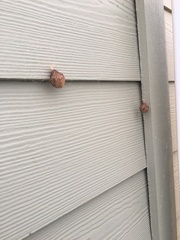
Species: Parasteatoda_tepidariorum